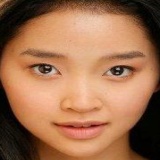
diễn viên Lana Condor